Climate change in North Carolina

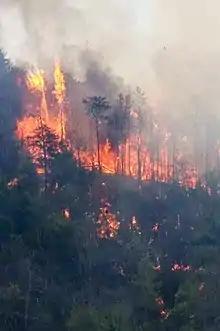
Silver Mine wildfire, 2016

Around the year 2080, "temperatures are likely to rise above 95°F approximately 20 to 40 days per year in most of the state, compared with about 10 days per year" in 2016.